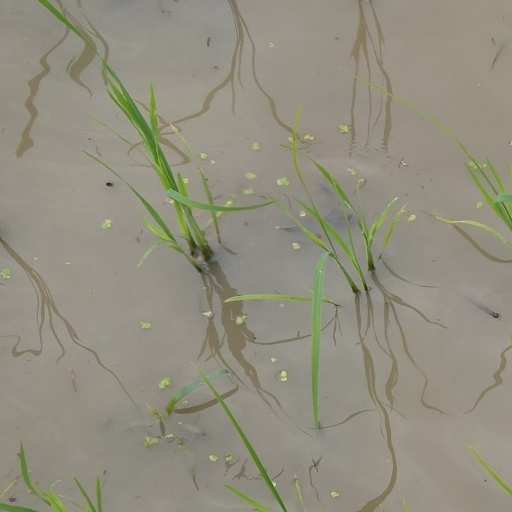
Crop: rice